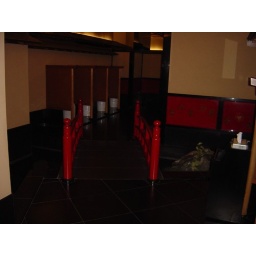
There's a bridge in the bathroom